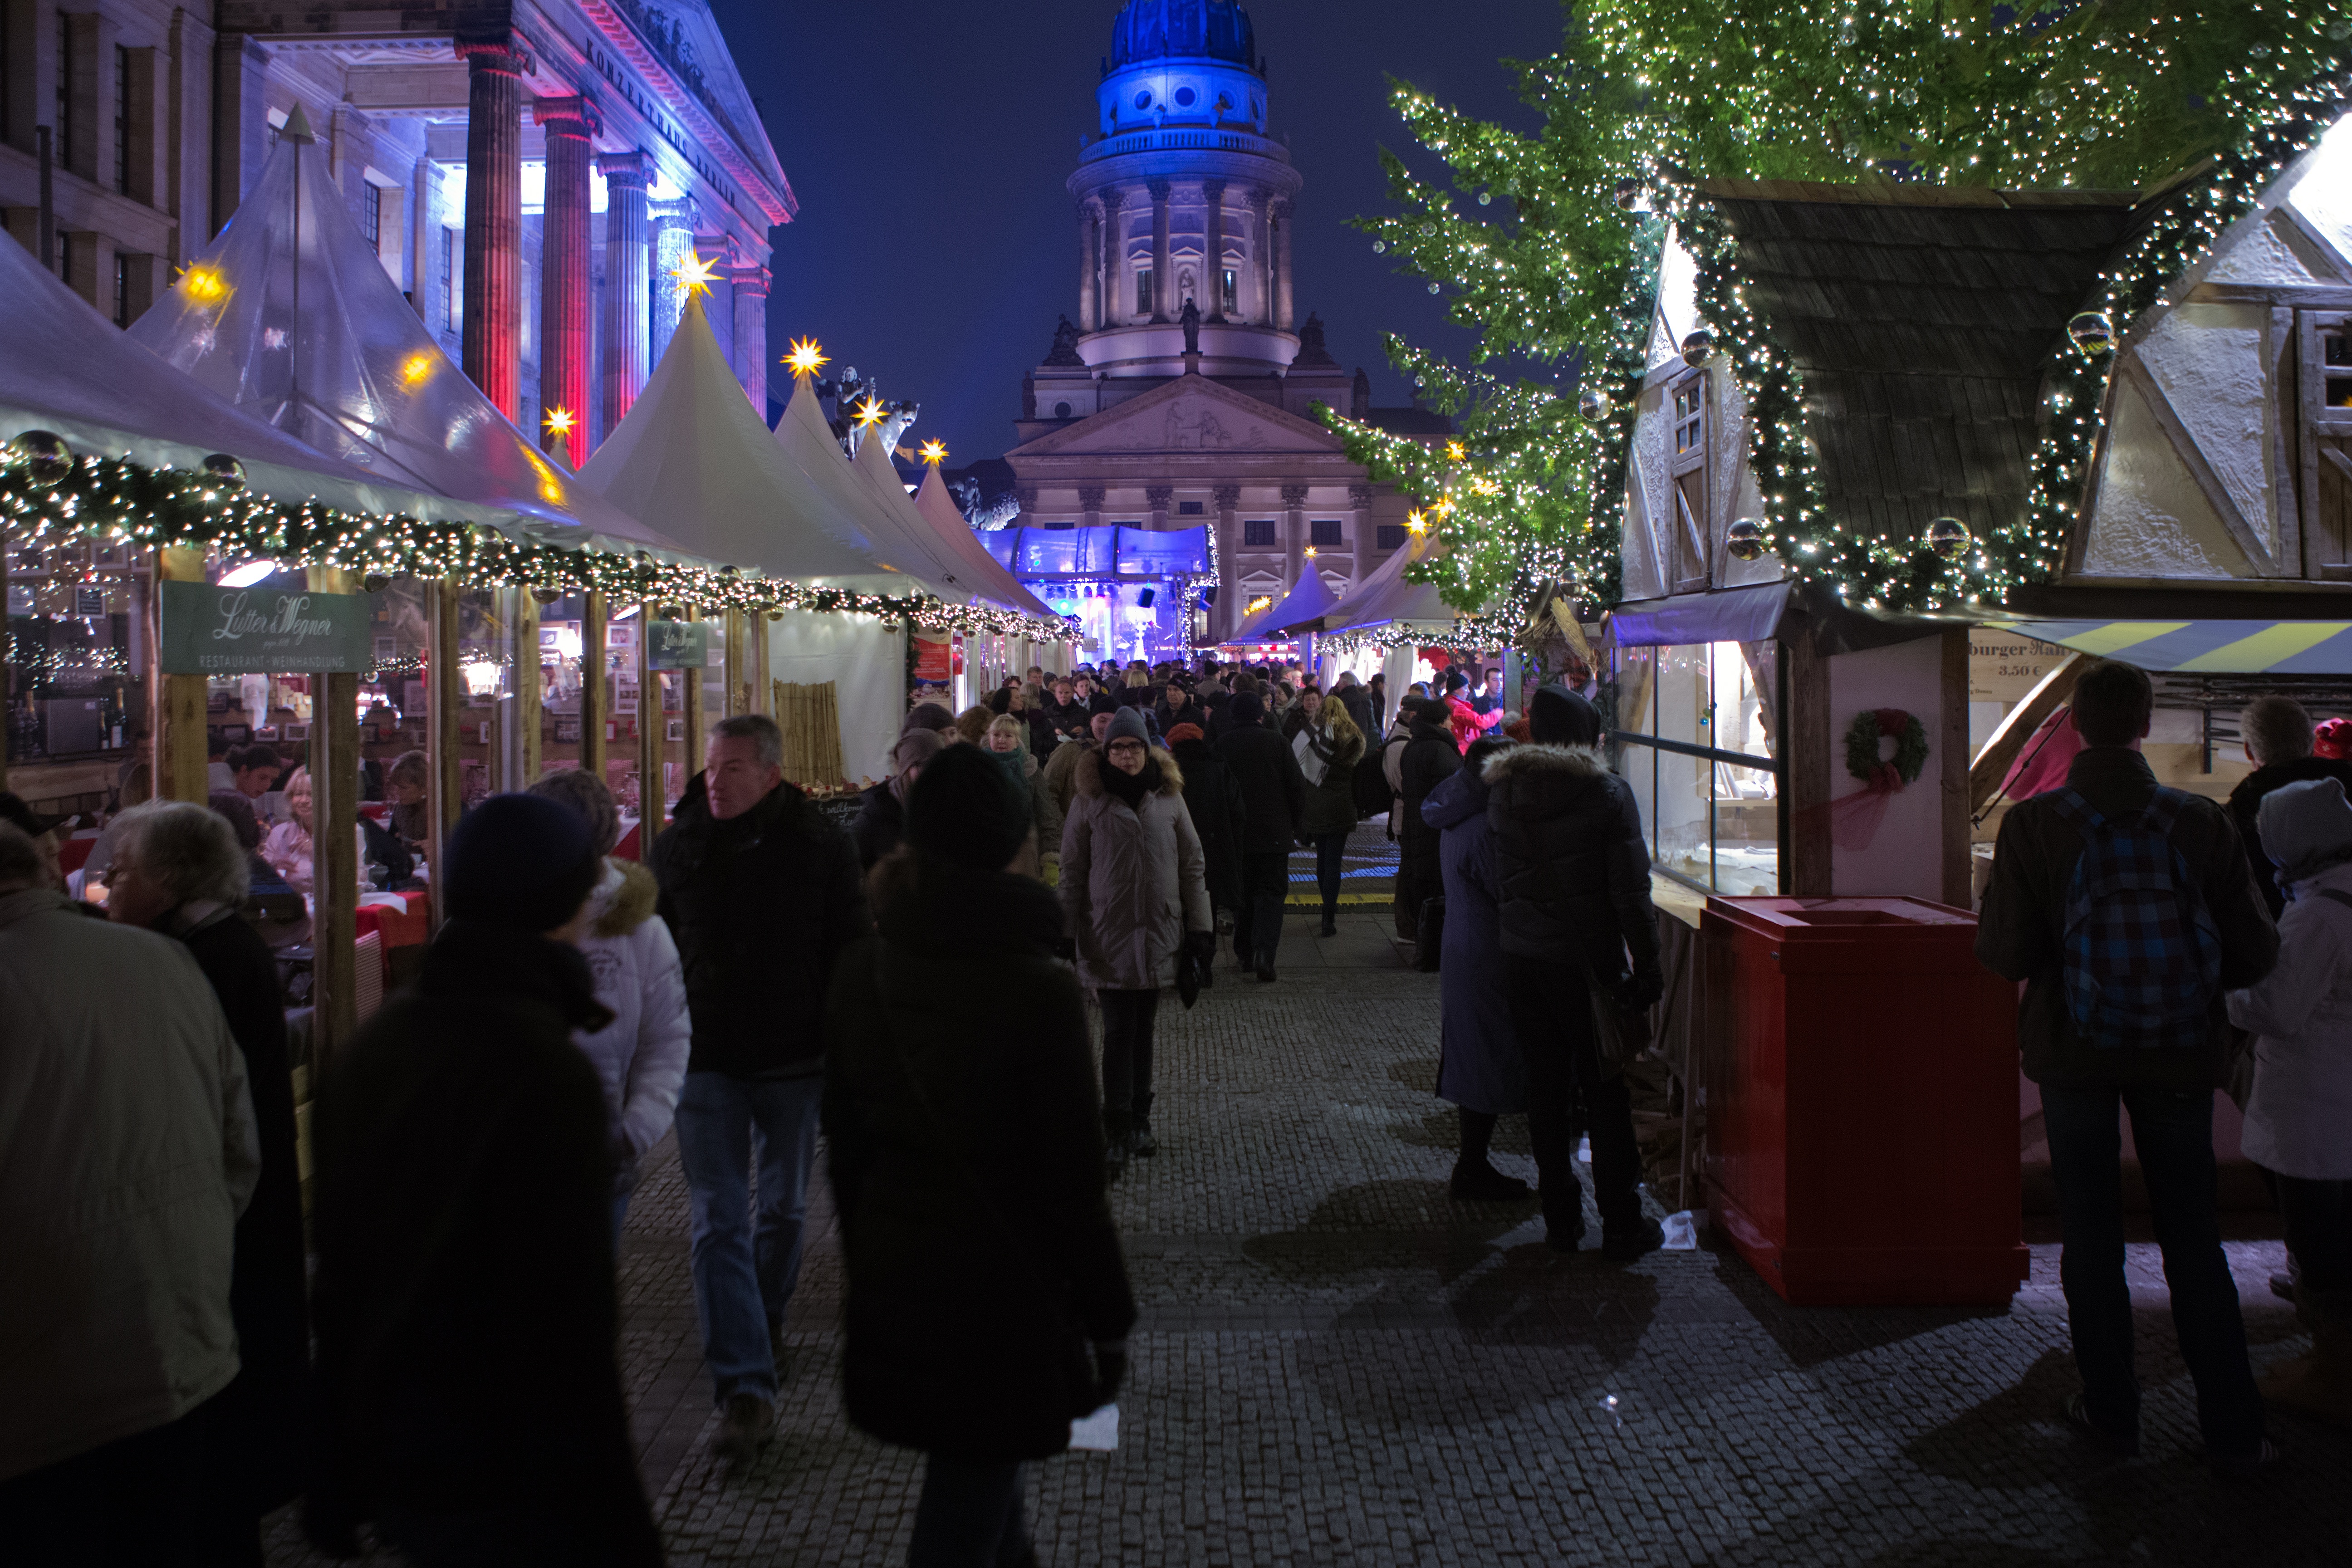
tree, street, night, city, crowd, bazaar, market, public space, nighttime, berlin, christmas market, visitors, gendarmenmarkt, cold weather, stalls lights